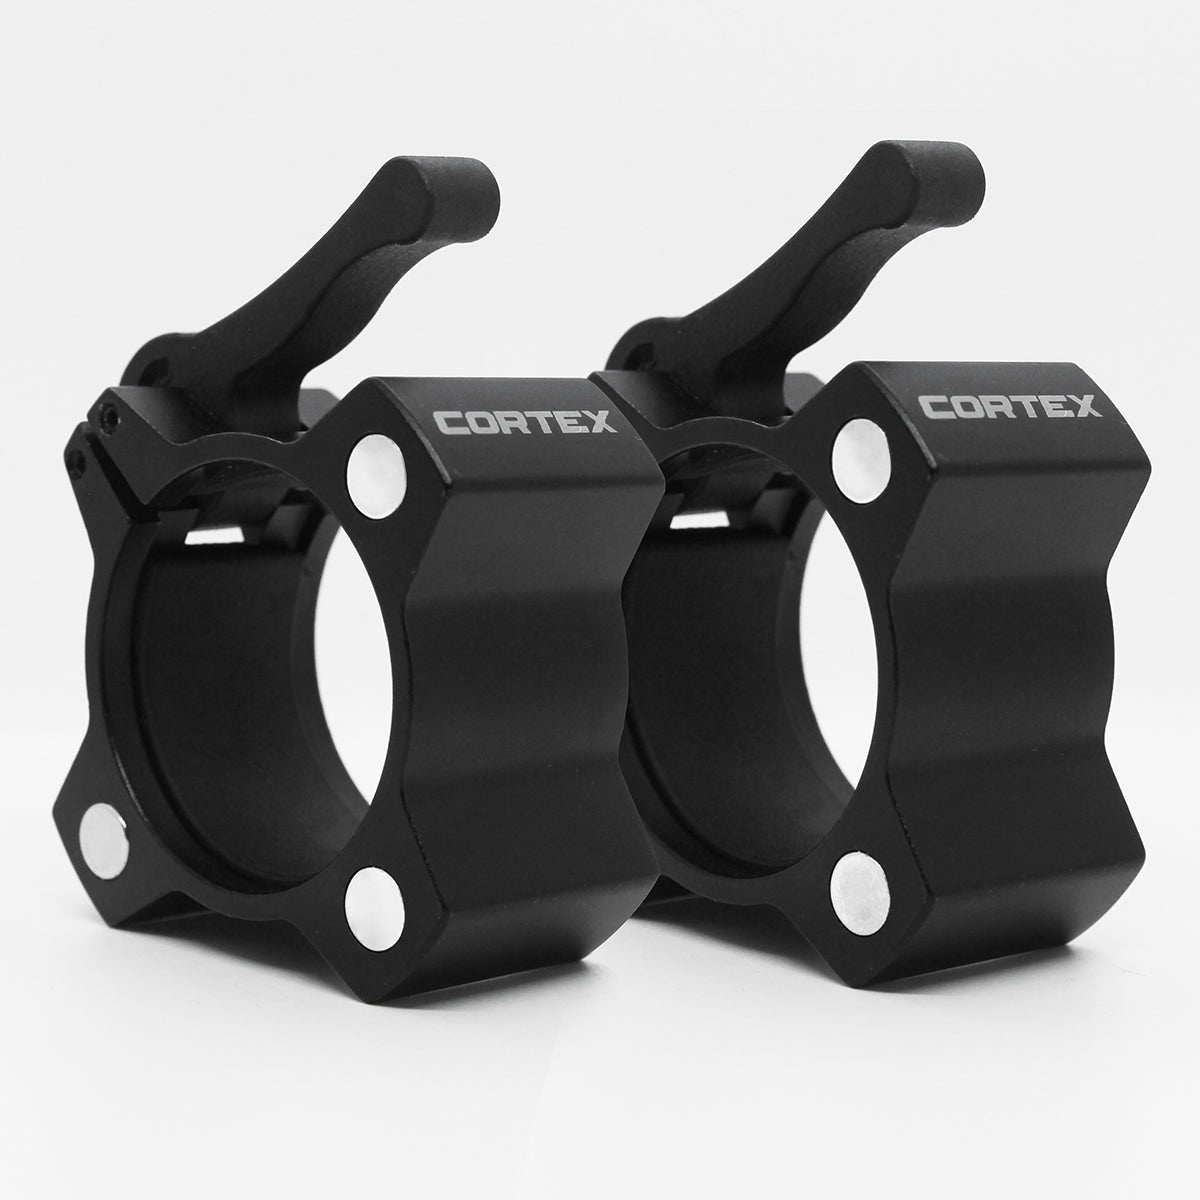
CORTEX Alpha Series Magnetic Barbell Collars (Aluminum, Olympic)
Keep your weights secure during workouts with the fast-locking Cortex Alpha Series Olympic Magnetic Collars. Made from commercial quality aluminium, these collars are built to last and offer superior clamping power. The high strength magnets make them easy to store on your rack or rig, making them easy to find when you next need them. The black interior lining also helps protect your bars, weights and collars. Compatible with any Olympic bar, dumbbell, or 50mm sleeve. GENERAL Suitable for Olympic sized bars 50mm diameter Material: Aluminium Quick Release Magnetic properties allowing maximum hold Black Rubber interior lining to protect bar and collars 36mm wide WARRANTY: 12 Months Parts replacement warranty
Brand: DDV420
Category: Sporting Goods > Fitness & General Exercise Equipment > Weight Lifting > Free Weight Accessories > Weight Bar Collars